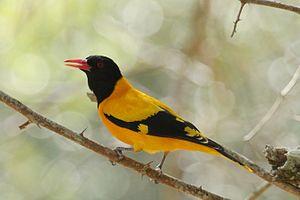
Le parc national de Sanjay est situé dans l'État du Madhya Pradesh en Inde.